Vouhé, Charente-Maritime

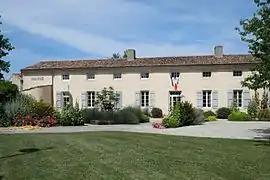
The town hall in Vouhé

Vouhé is a commune in the Charente-Maritime department in southwestern France.